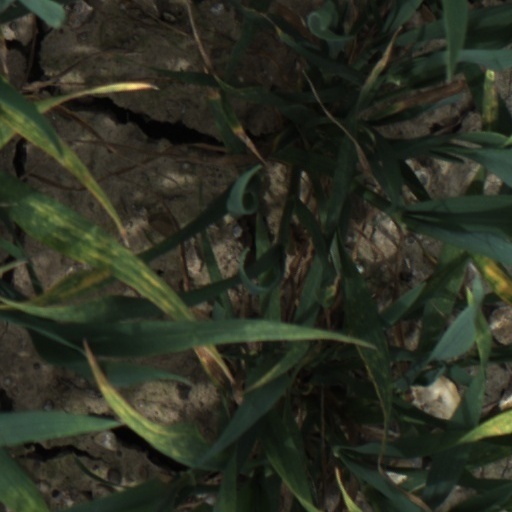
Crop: wheat